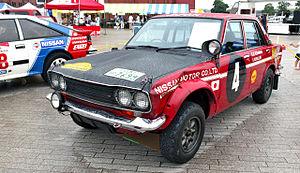
Hans Schüller est un ancien pilote et copilote de rallyes allemand.
Edgar Herrmann, né le 20 février 1932, est un ancien pilote de rallyes, né en Allemagne et de nationalité kényane.
La Datsun Bluebird 1600SSS est un véhicule japonais produit de 1968 à 1973 par la Nissan Motor Company.